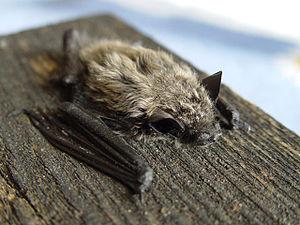
La forêt domaniale de Rennes, ou simplement forêt de Rennes, est une forêt française située principalement sur la commune de Liffré à 15 km au nord-est de Rennes dans le département d'Ille-et-Vilaine en Bretagne. Avec environ 2 915 ha, la forêt de Rennes est la plus grande forêt domaniale de Bretagne.
La forêt domaniale de Liffré, ou forêt de Liffré, ou forêt de Sevailles, est une forêt française située sur la commune de Liffré à 20 km au nord-est de Rennes dans le département d'Ille-et-Vilaine en Bretagne. Avec environ 1 075 ha, la forêt de Liffré est la deuxième forêt sur le territoire de la commune de Liffré après la forêt de Rennes. Elle est gérée par l'Office national des forêts.
Les espèces synurbiques sont des populations d'êtres vivants dont la densité est plus élevée en milieu urbain qu’en milieu naturel. Ce terme est utilisé pour caractériser des populations plutôt qu’une espèce car celle-ci peut contenir différentes populations synurbiques ou non en fonction de leur localisation. Il est évidemment possible qu’une espèce ne comporte que des populations synurbiques et dans ce cas-là, on emploie le terme synurbique pour l’ensemble de l’espèce.
Rennes-le-Château est une commune française située dans le département de l'Aude en région Occitanie.